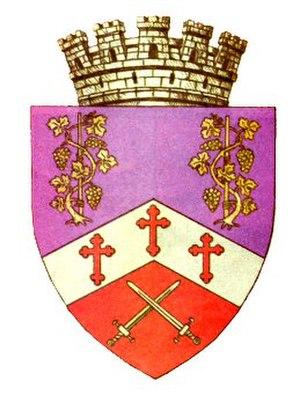
Drăgășani est une ville d'Olténie, région de la Valachie, en Roumanie.